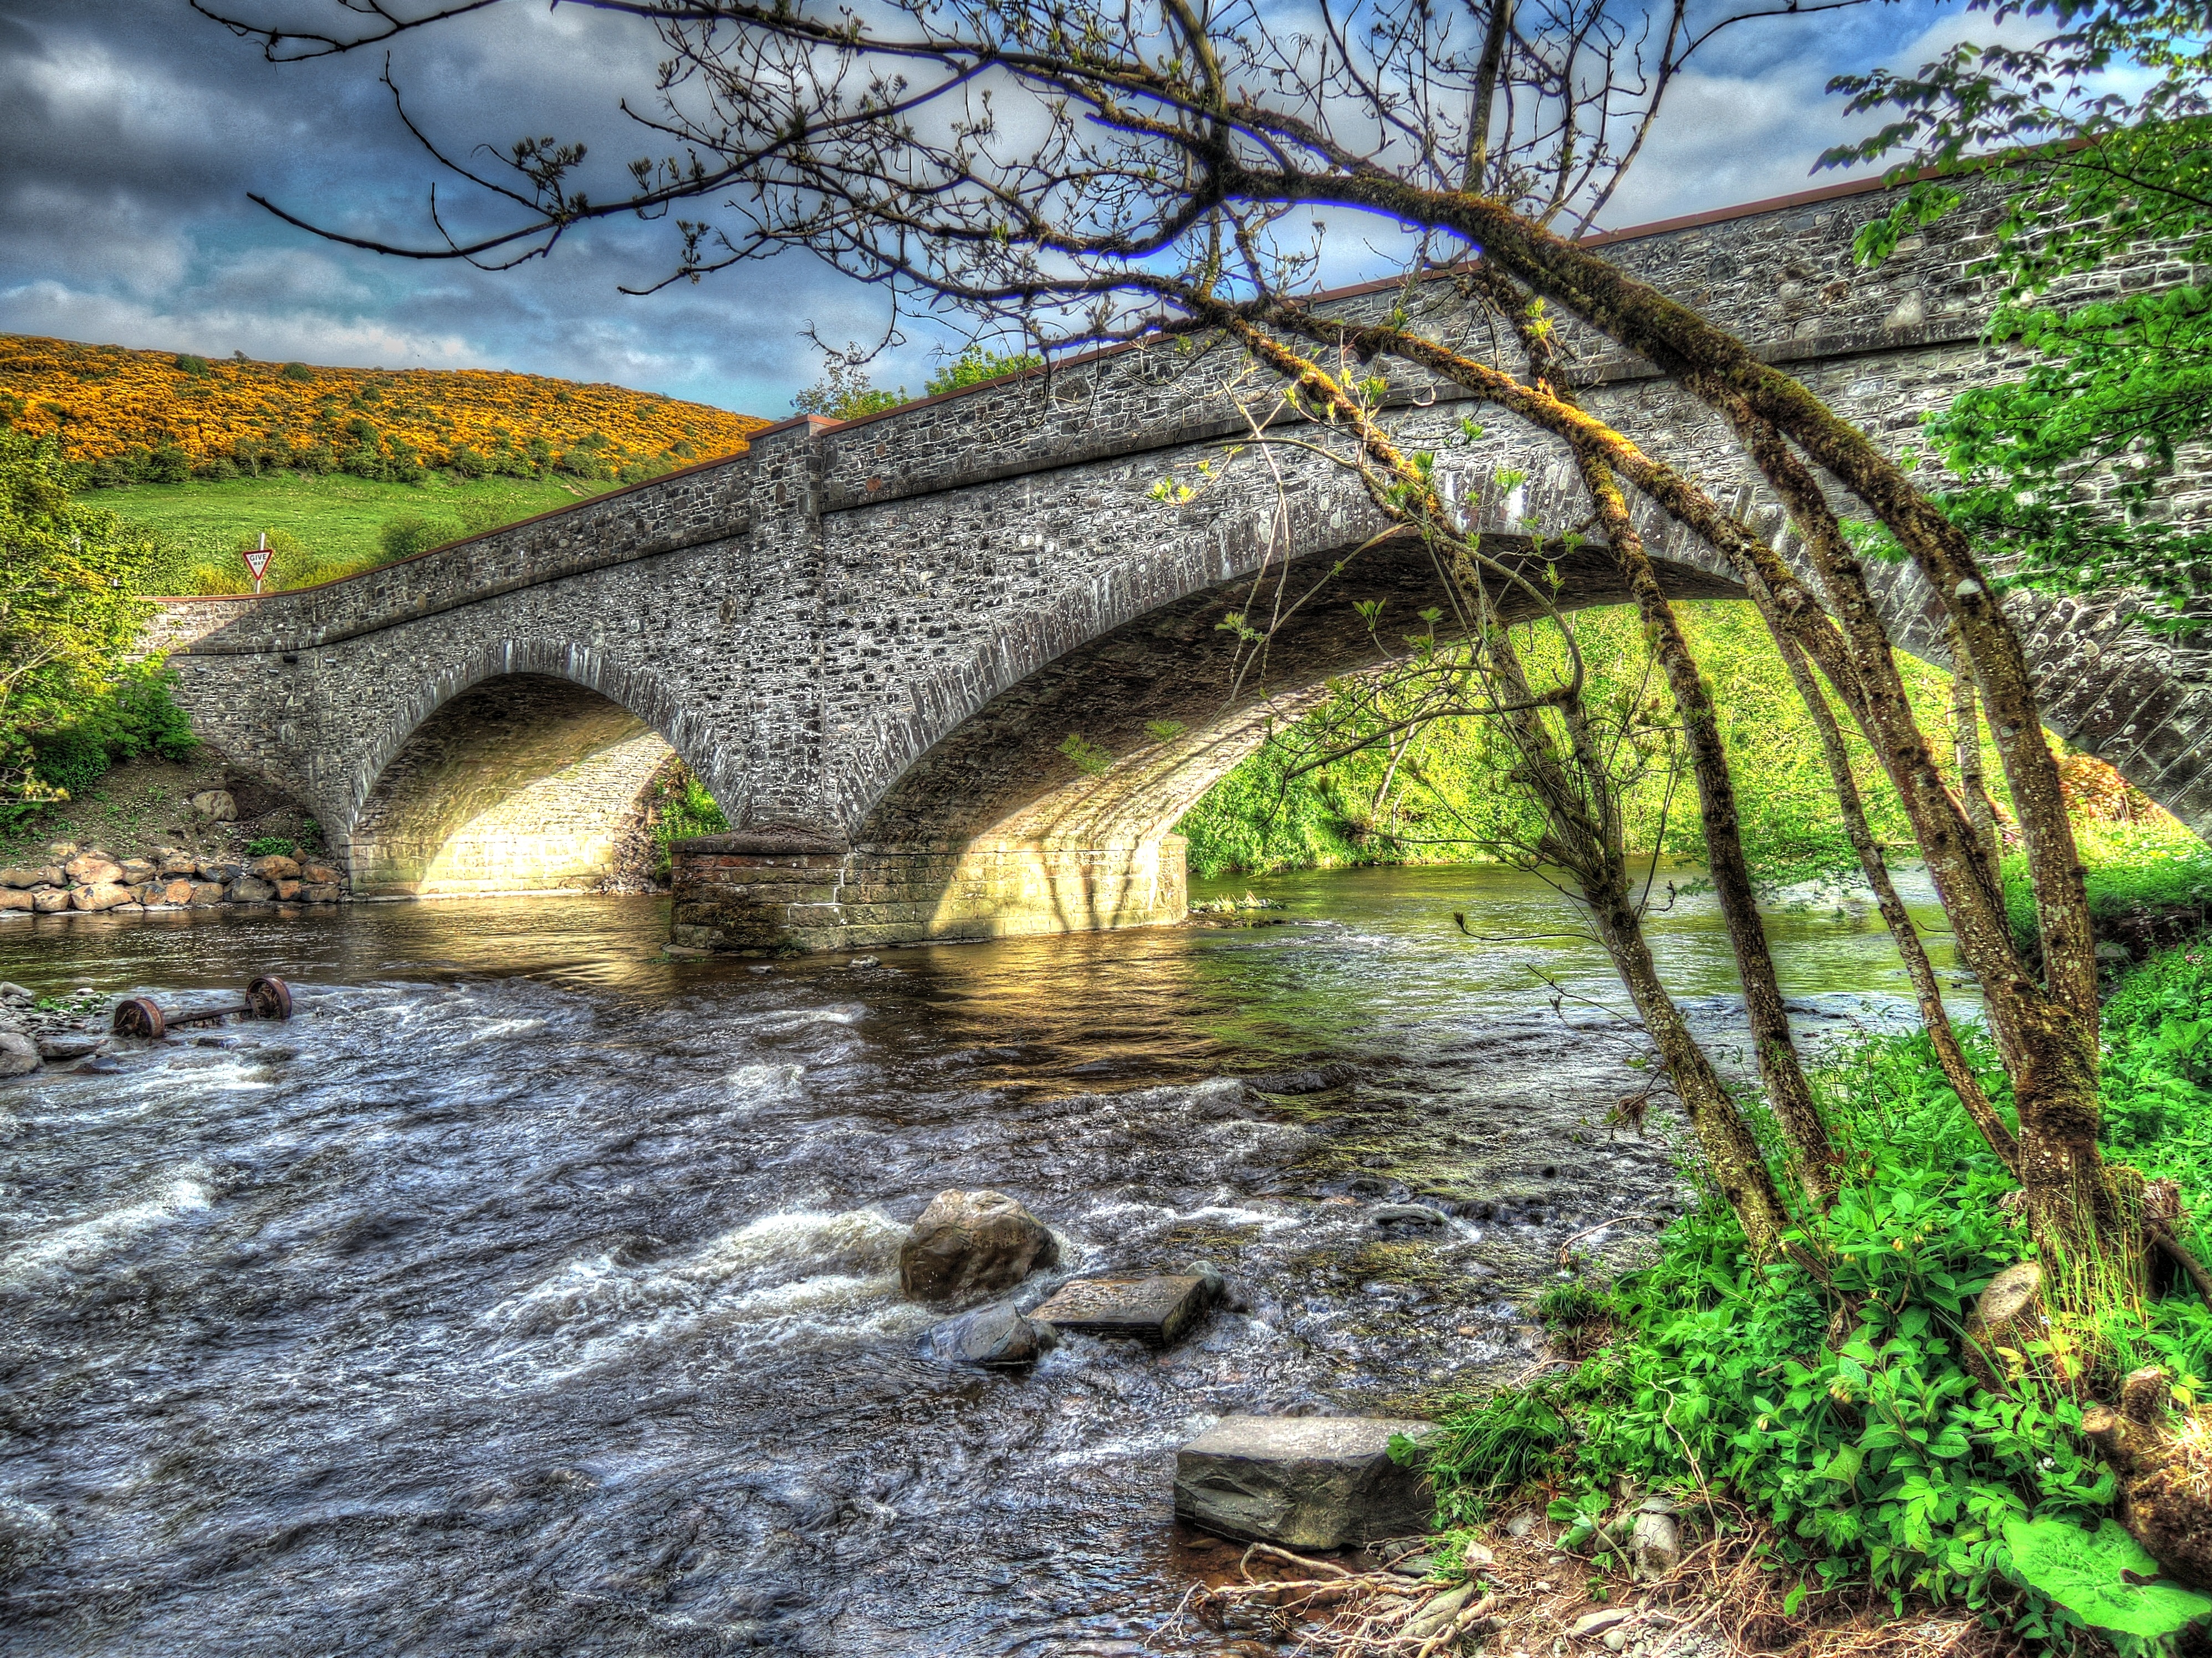
landscape, tree, water, nature, bridge, flower, river, stream, autumn, waterway, woodland, rural area, fast flowing water